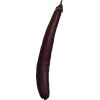
Label: eggplant_long